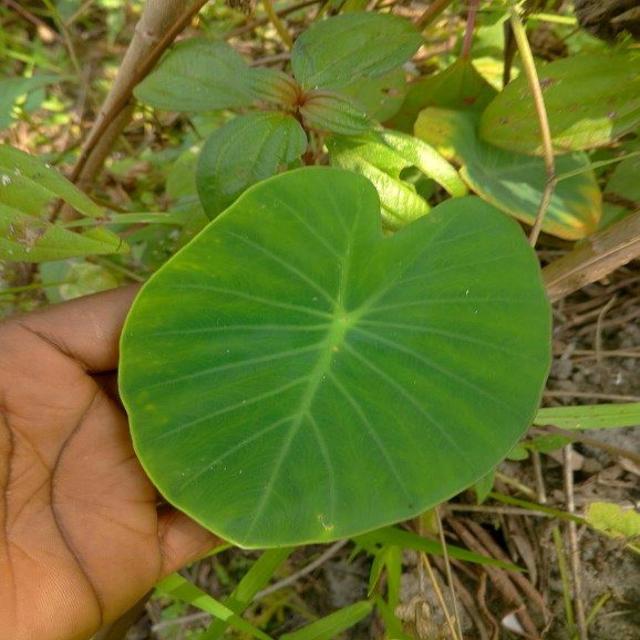
Label: Healthy